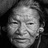
Emotion: neutral